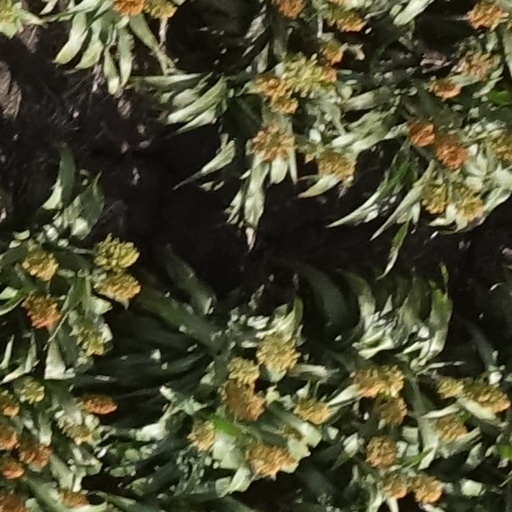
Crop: sorghum